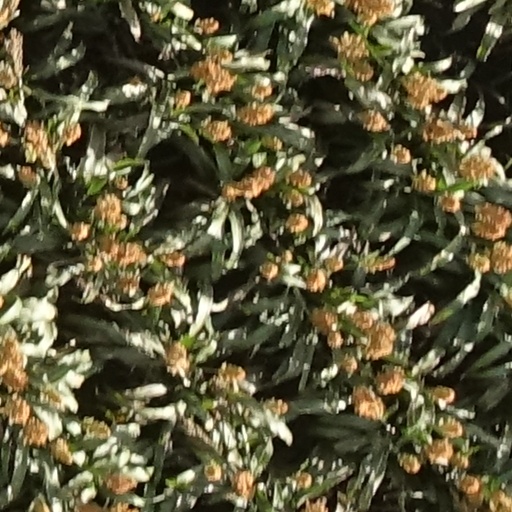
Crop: sorghum